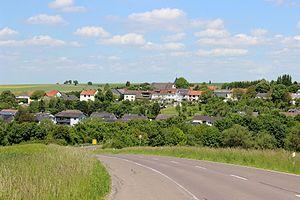
Bedersdorf est un quartier de la commune de Vaudrevange en Sarre.